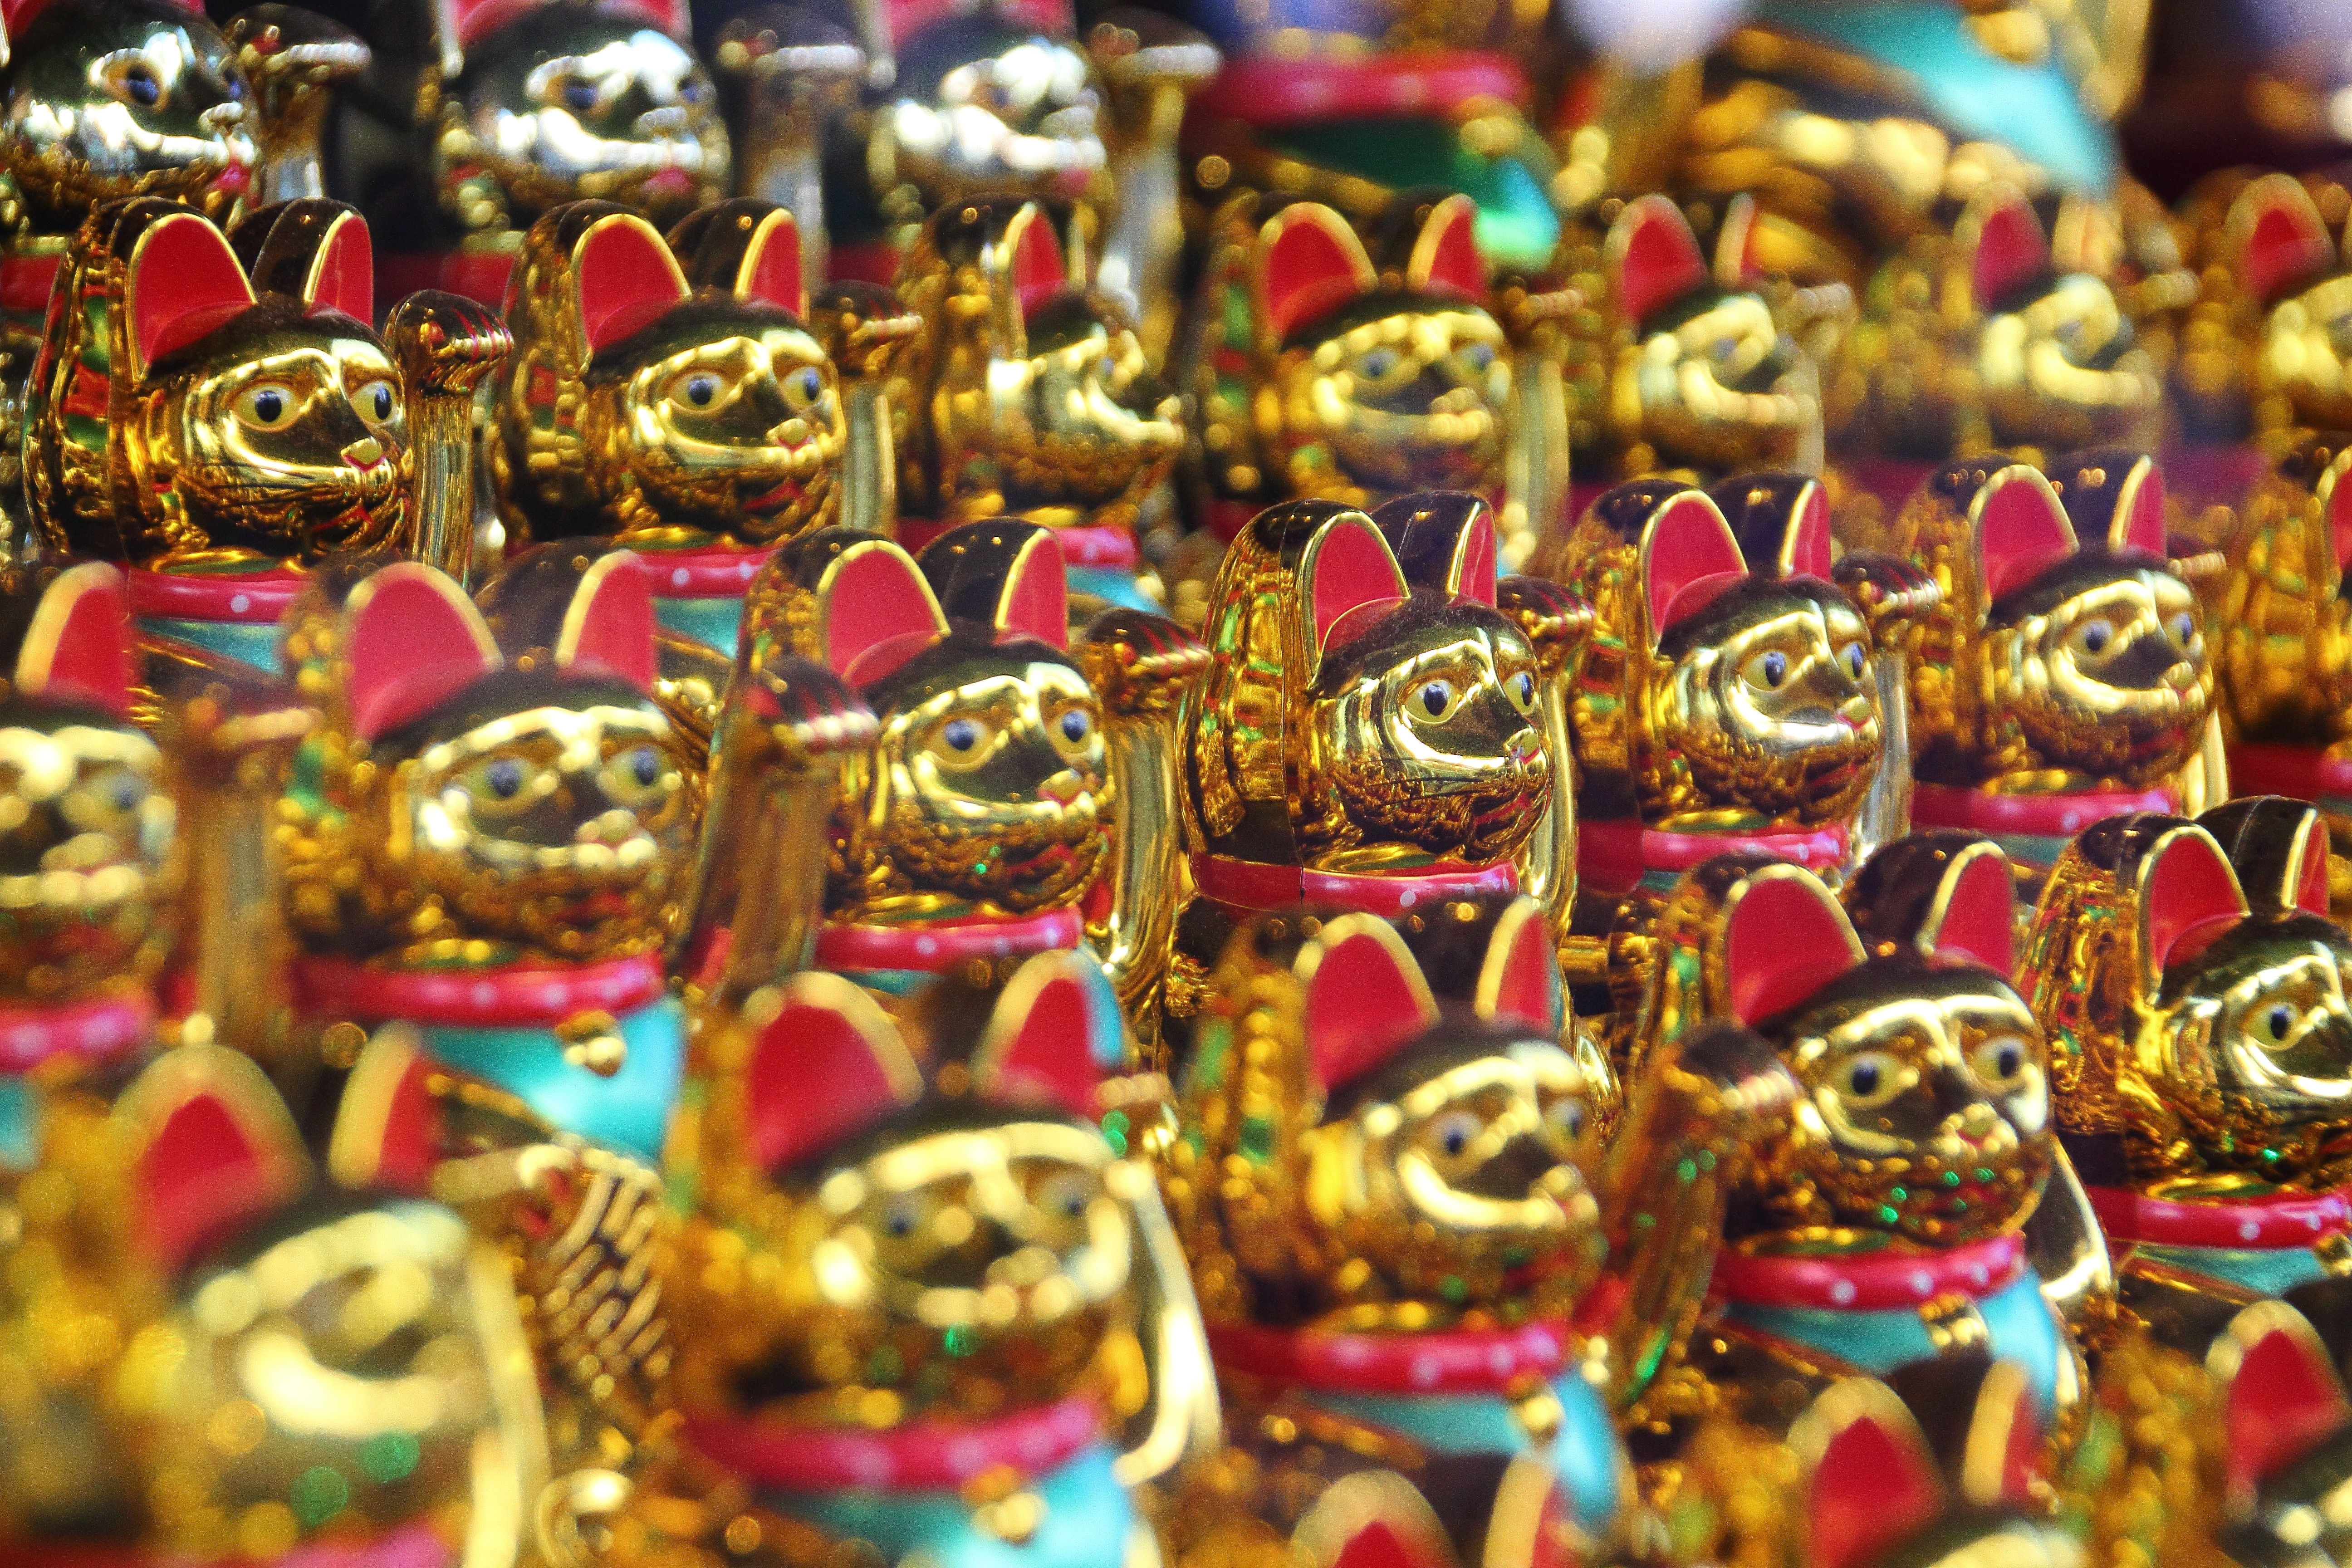
food, asia, thailand, figure, gold, paw, kitsch, cheesy, typical, manekineko, waving cat, fashion accessory, maneki neko